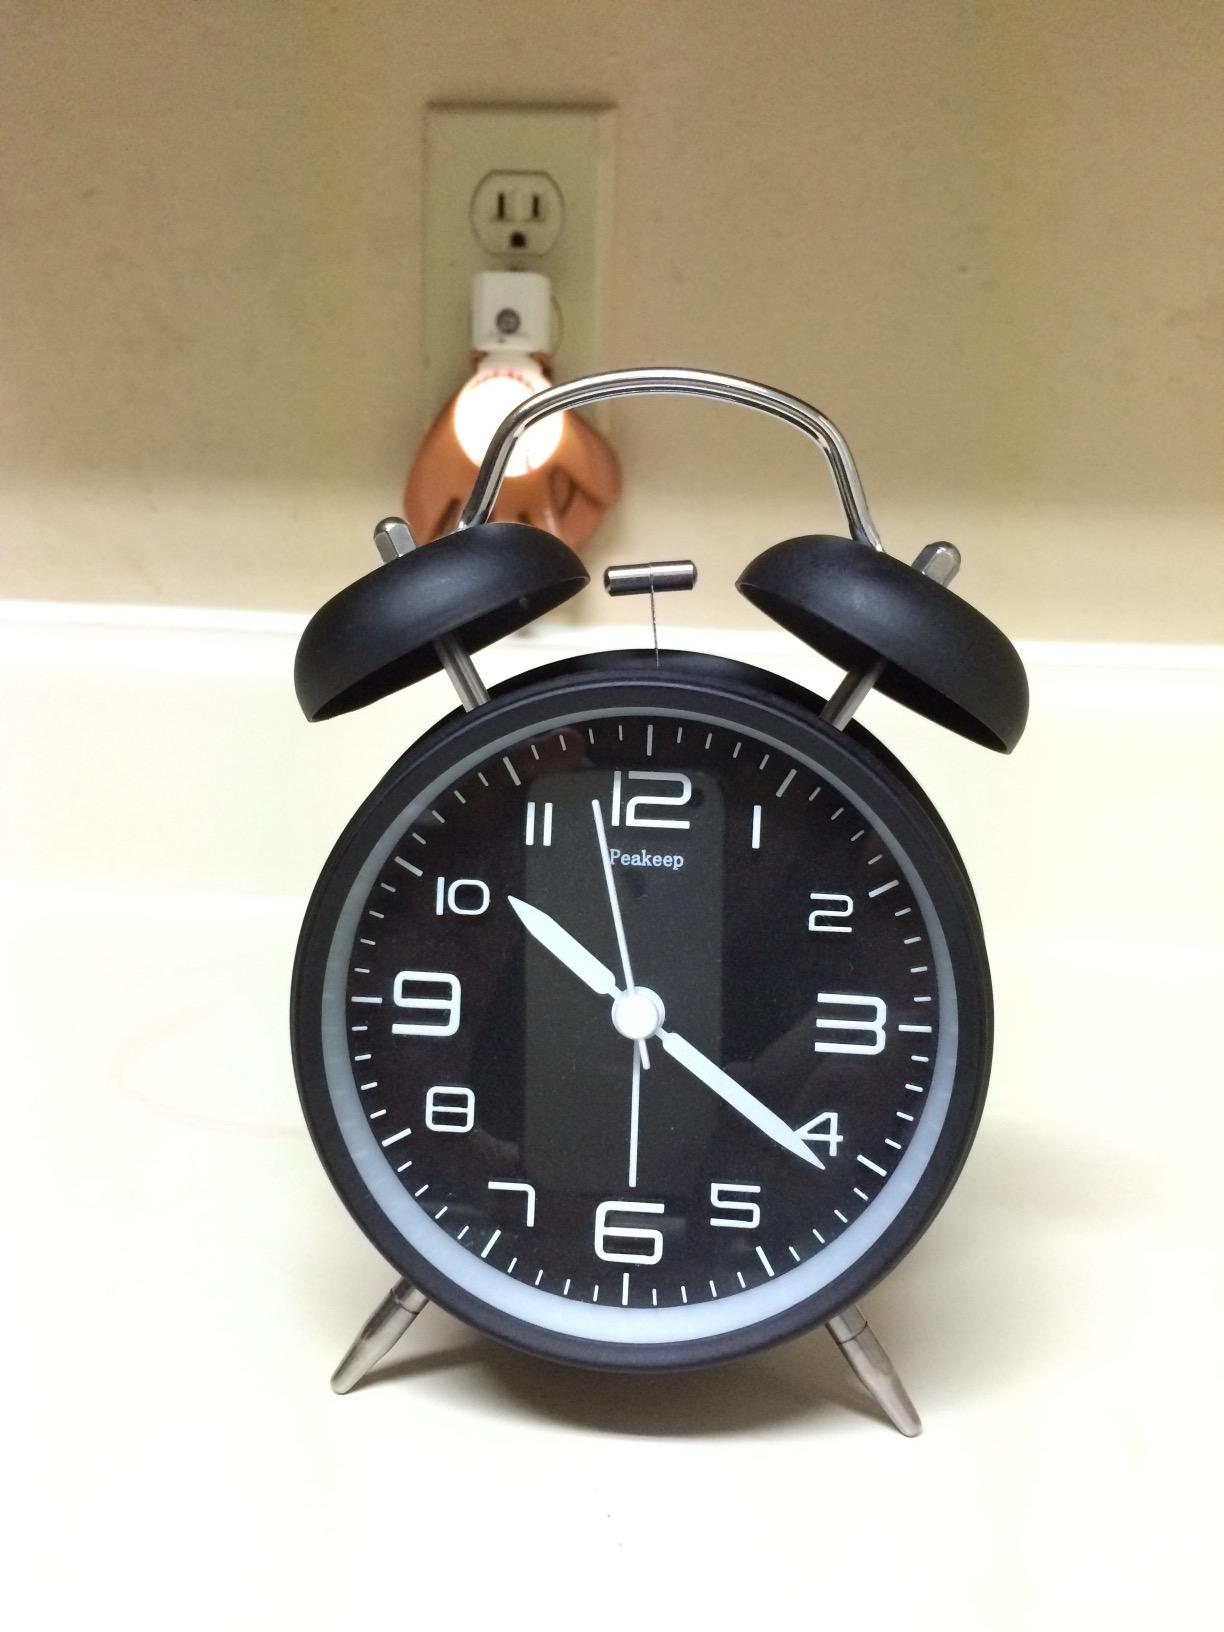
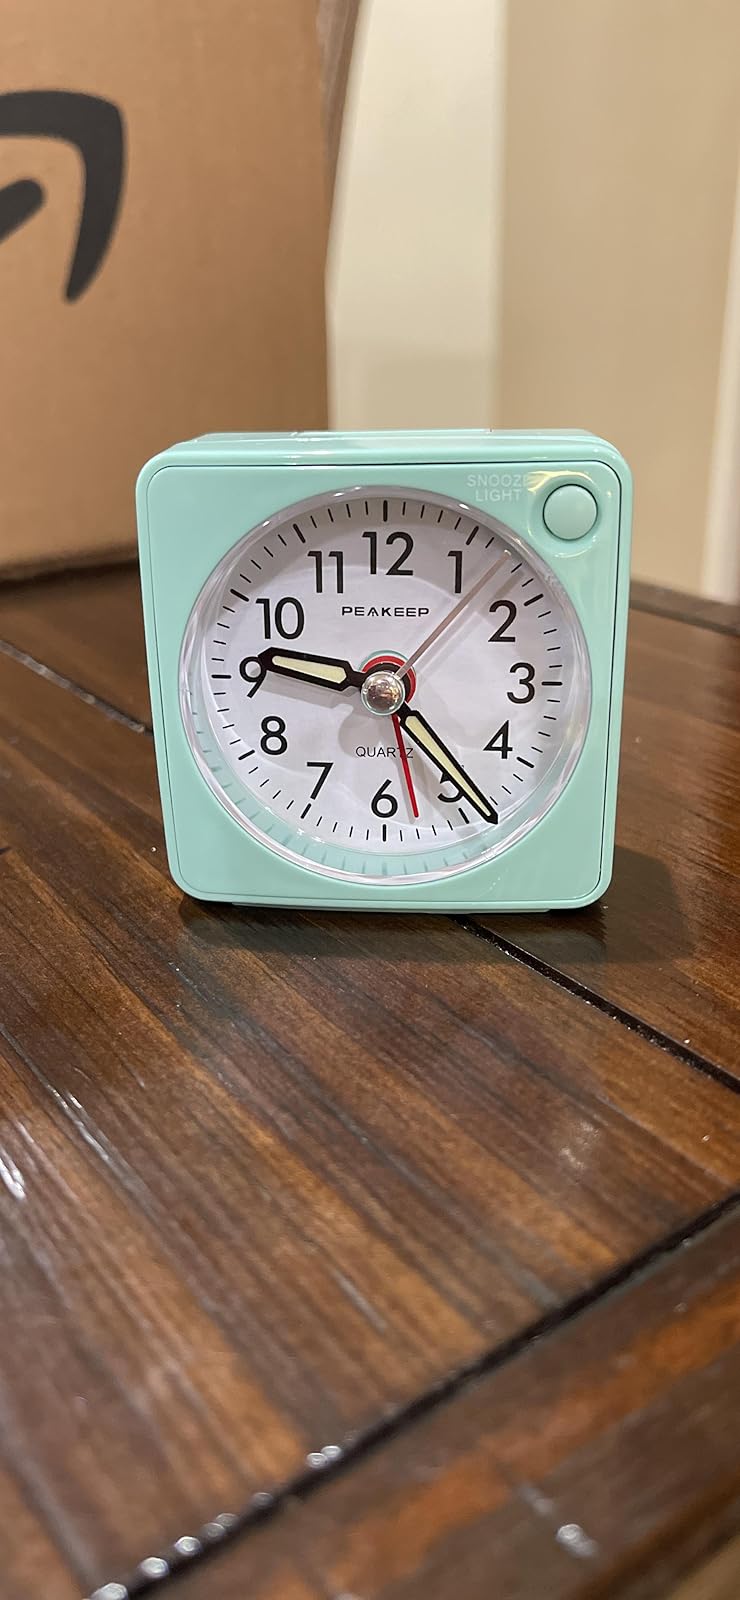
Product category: clock
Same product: no